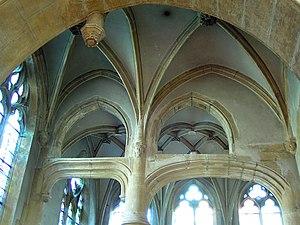
Entrée de la chapelle de Gournay (1452). Arcades en anse de panier. This building is indexed in the Base Mérimée, a database of architectural heritage maintained by the French Ministry of Culture,
La famille Le Gronnais, Le Gournaix, de Gournay est une ancienne famille patricienne messine.